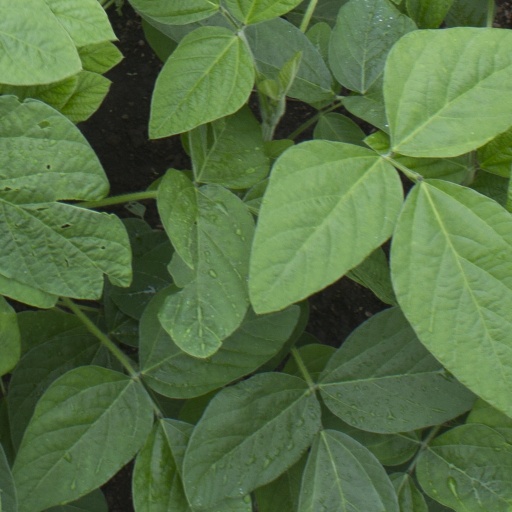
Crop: soybean